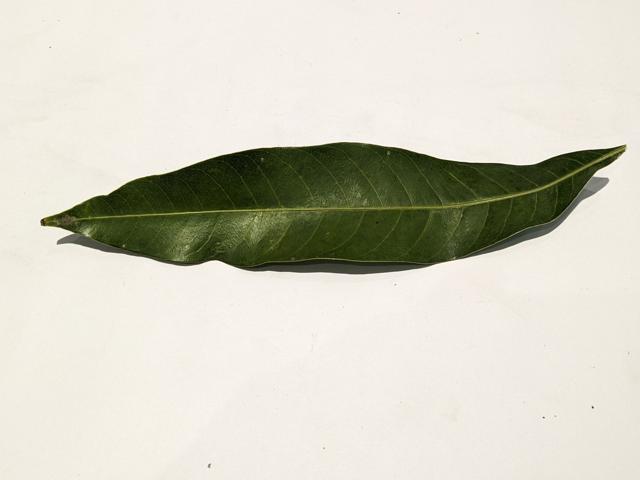
Mango leaf variety: Amrapali